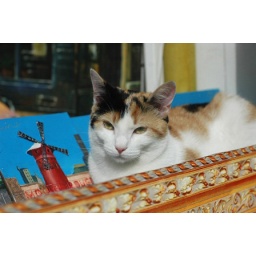
cat in the window